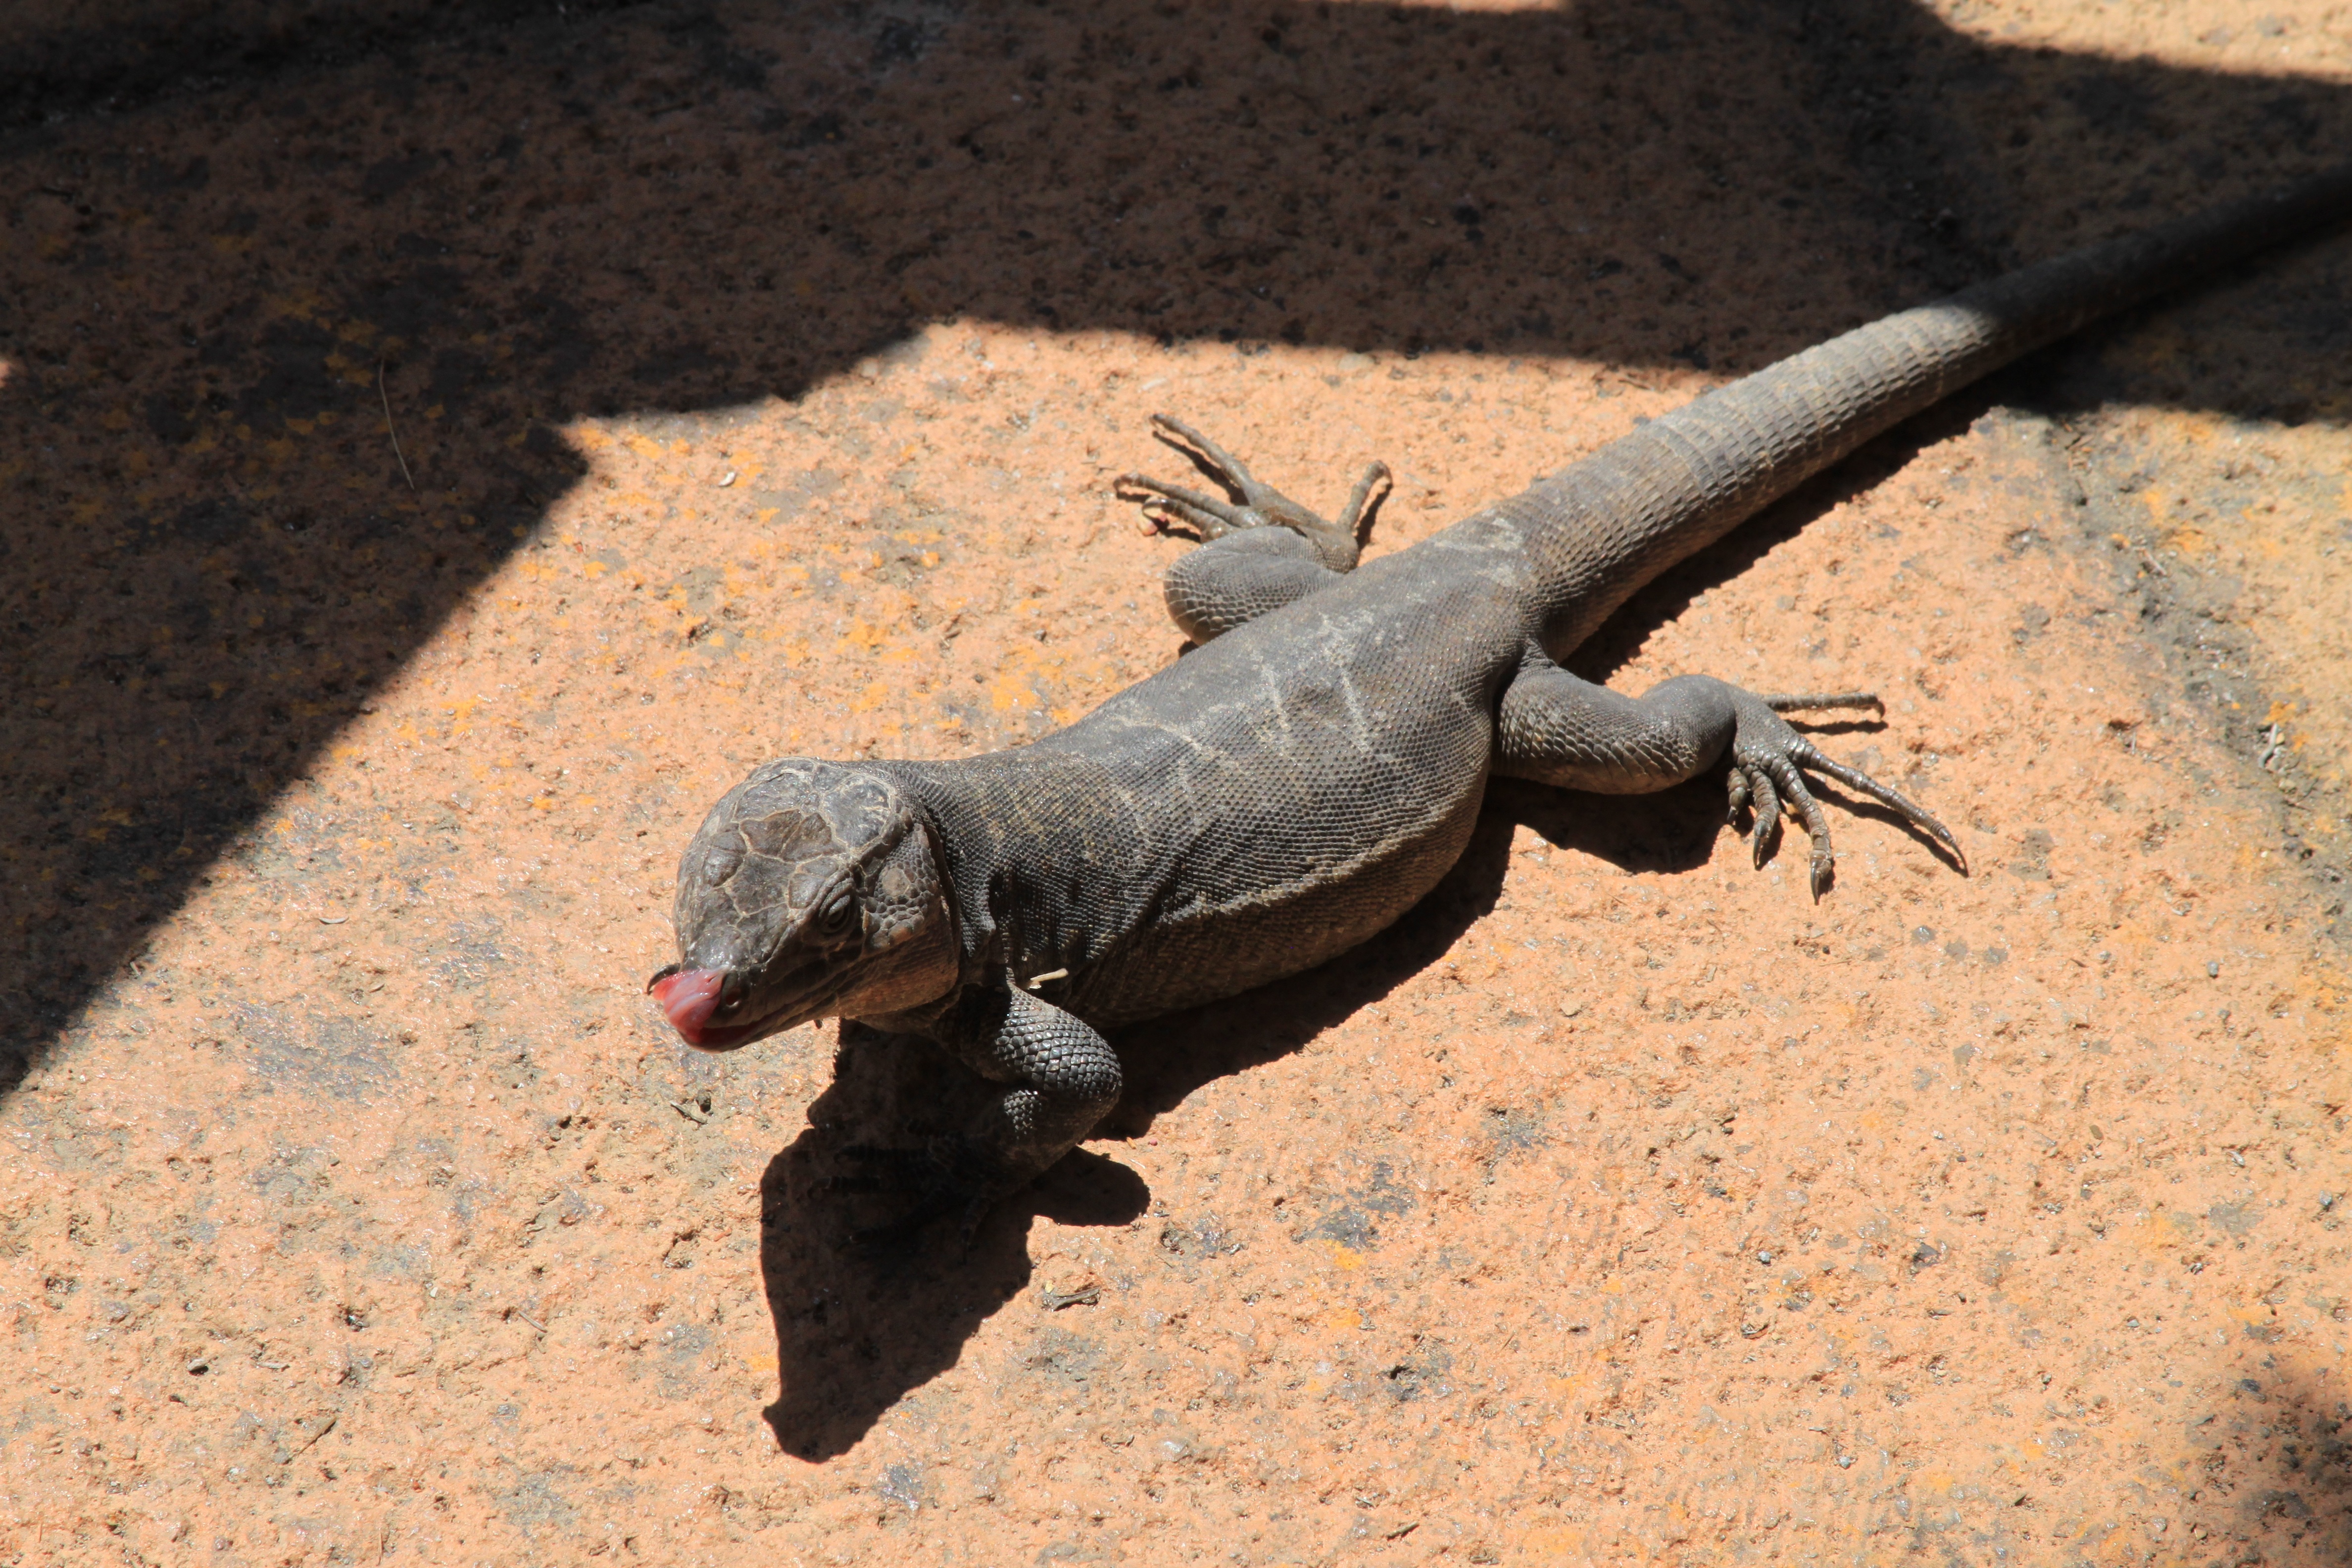
view, stone, wildlife, reptile, iguana, fauna, lizard, vertebrate, agamidae, the lizard, komodo dragon, scaled reptile